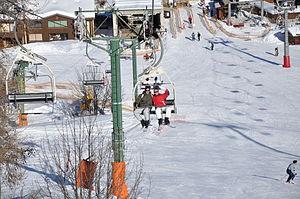
Le Seignus, station
Le Seignus d'Allos est la première station du Val d'Allos. La station se trouve à 1 500 mètres d'altitude. Limitrophe du Parc du Mercantour, la station bénéficie également du tourisme estival de randonneurs.